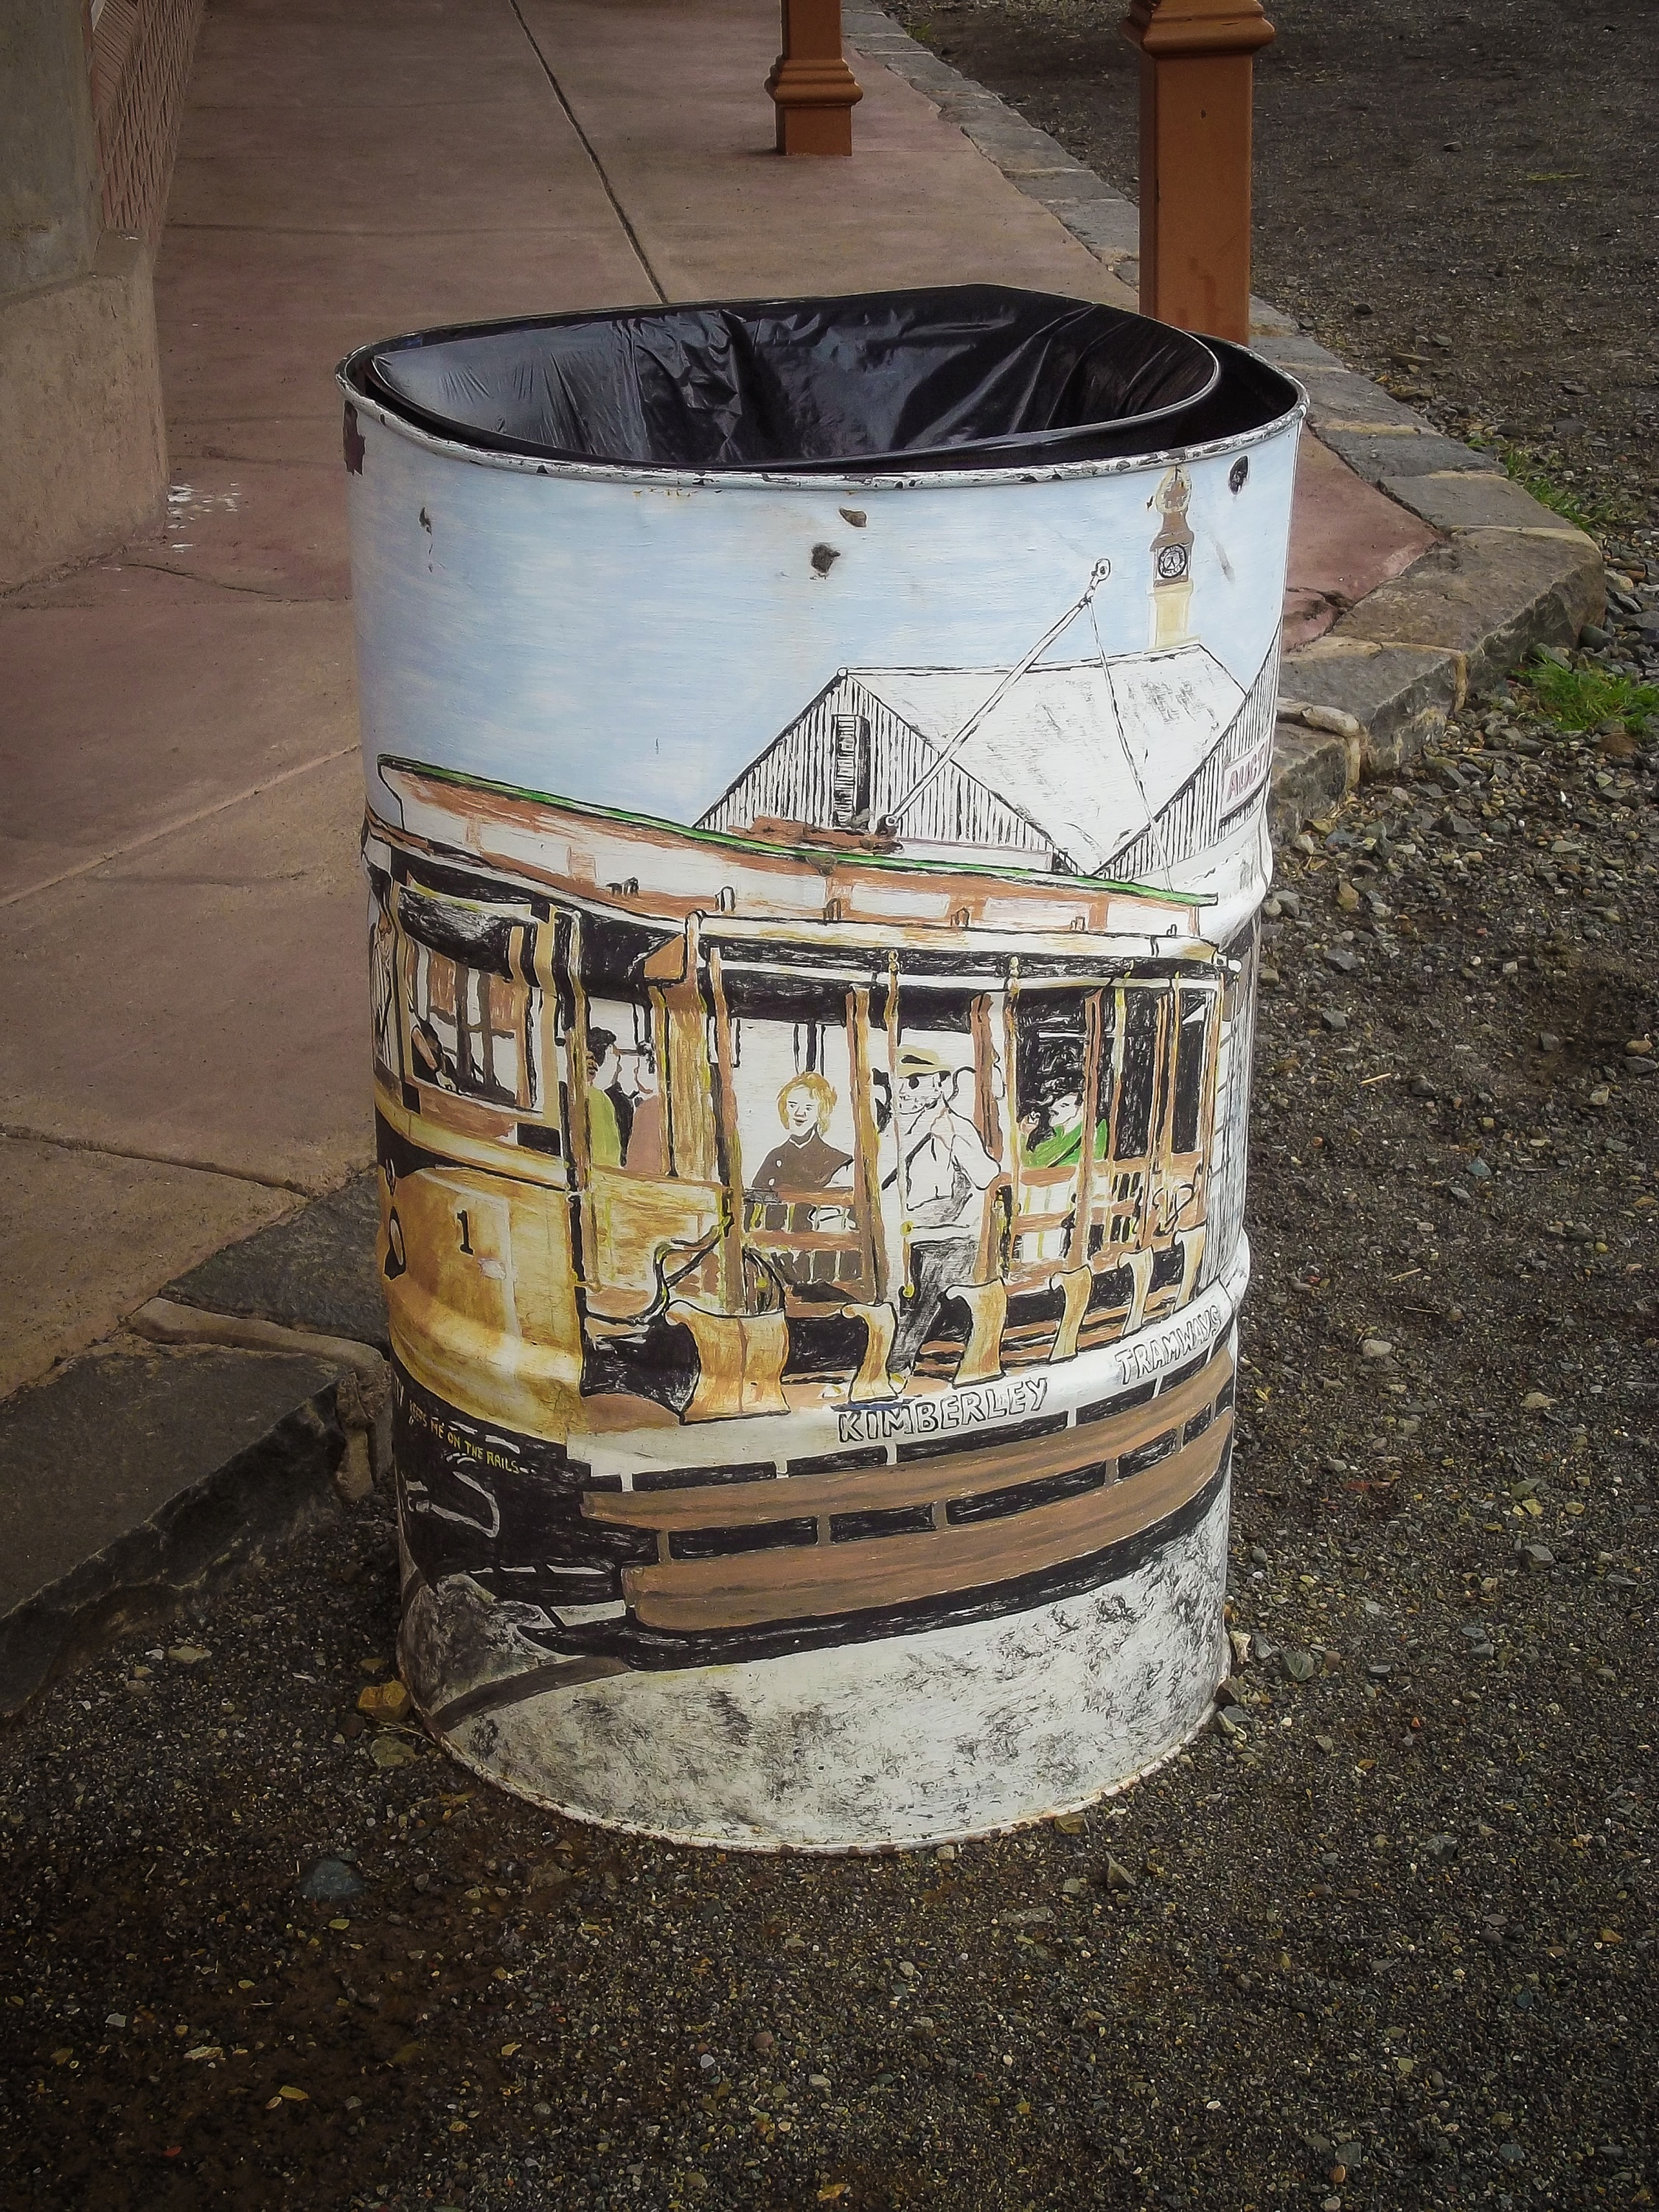
wood, environment, environmental, lighting, rubbish, refuse, container, can, litter, waste, trash, garbage, trashcan, bin, dustbin, man made object